Zhu Congjiu

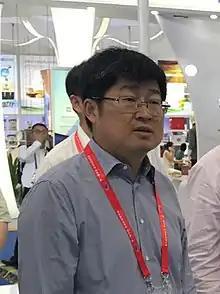
Zhu Congjiu in CAETE.

Zhu Congjiu (born March 1965) is a former Chinese financial executive and politician. As of May 2023, he was under investigation by China's top anti-corruption agency. Previously he served as vice chairman of the Zhejiang Provincial Committee of the Chinese People's Political Consultative Conference and before that, vice governor of Zhejiang.